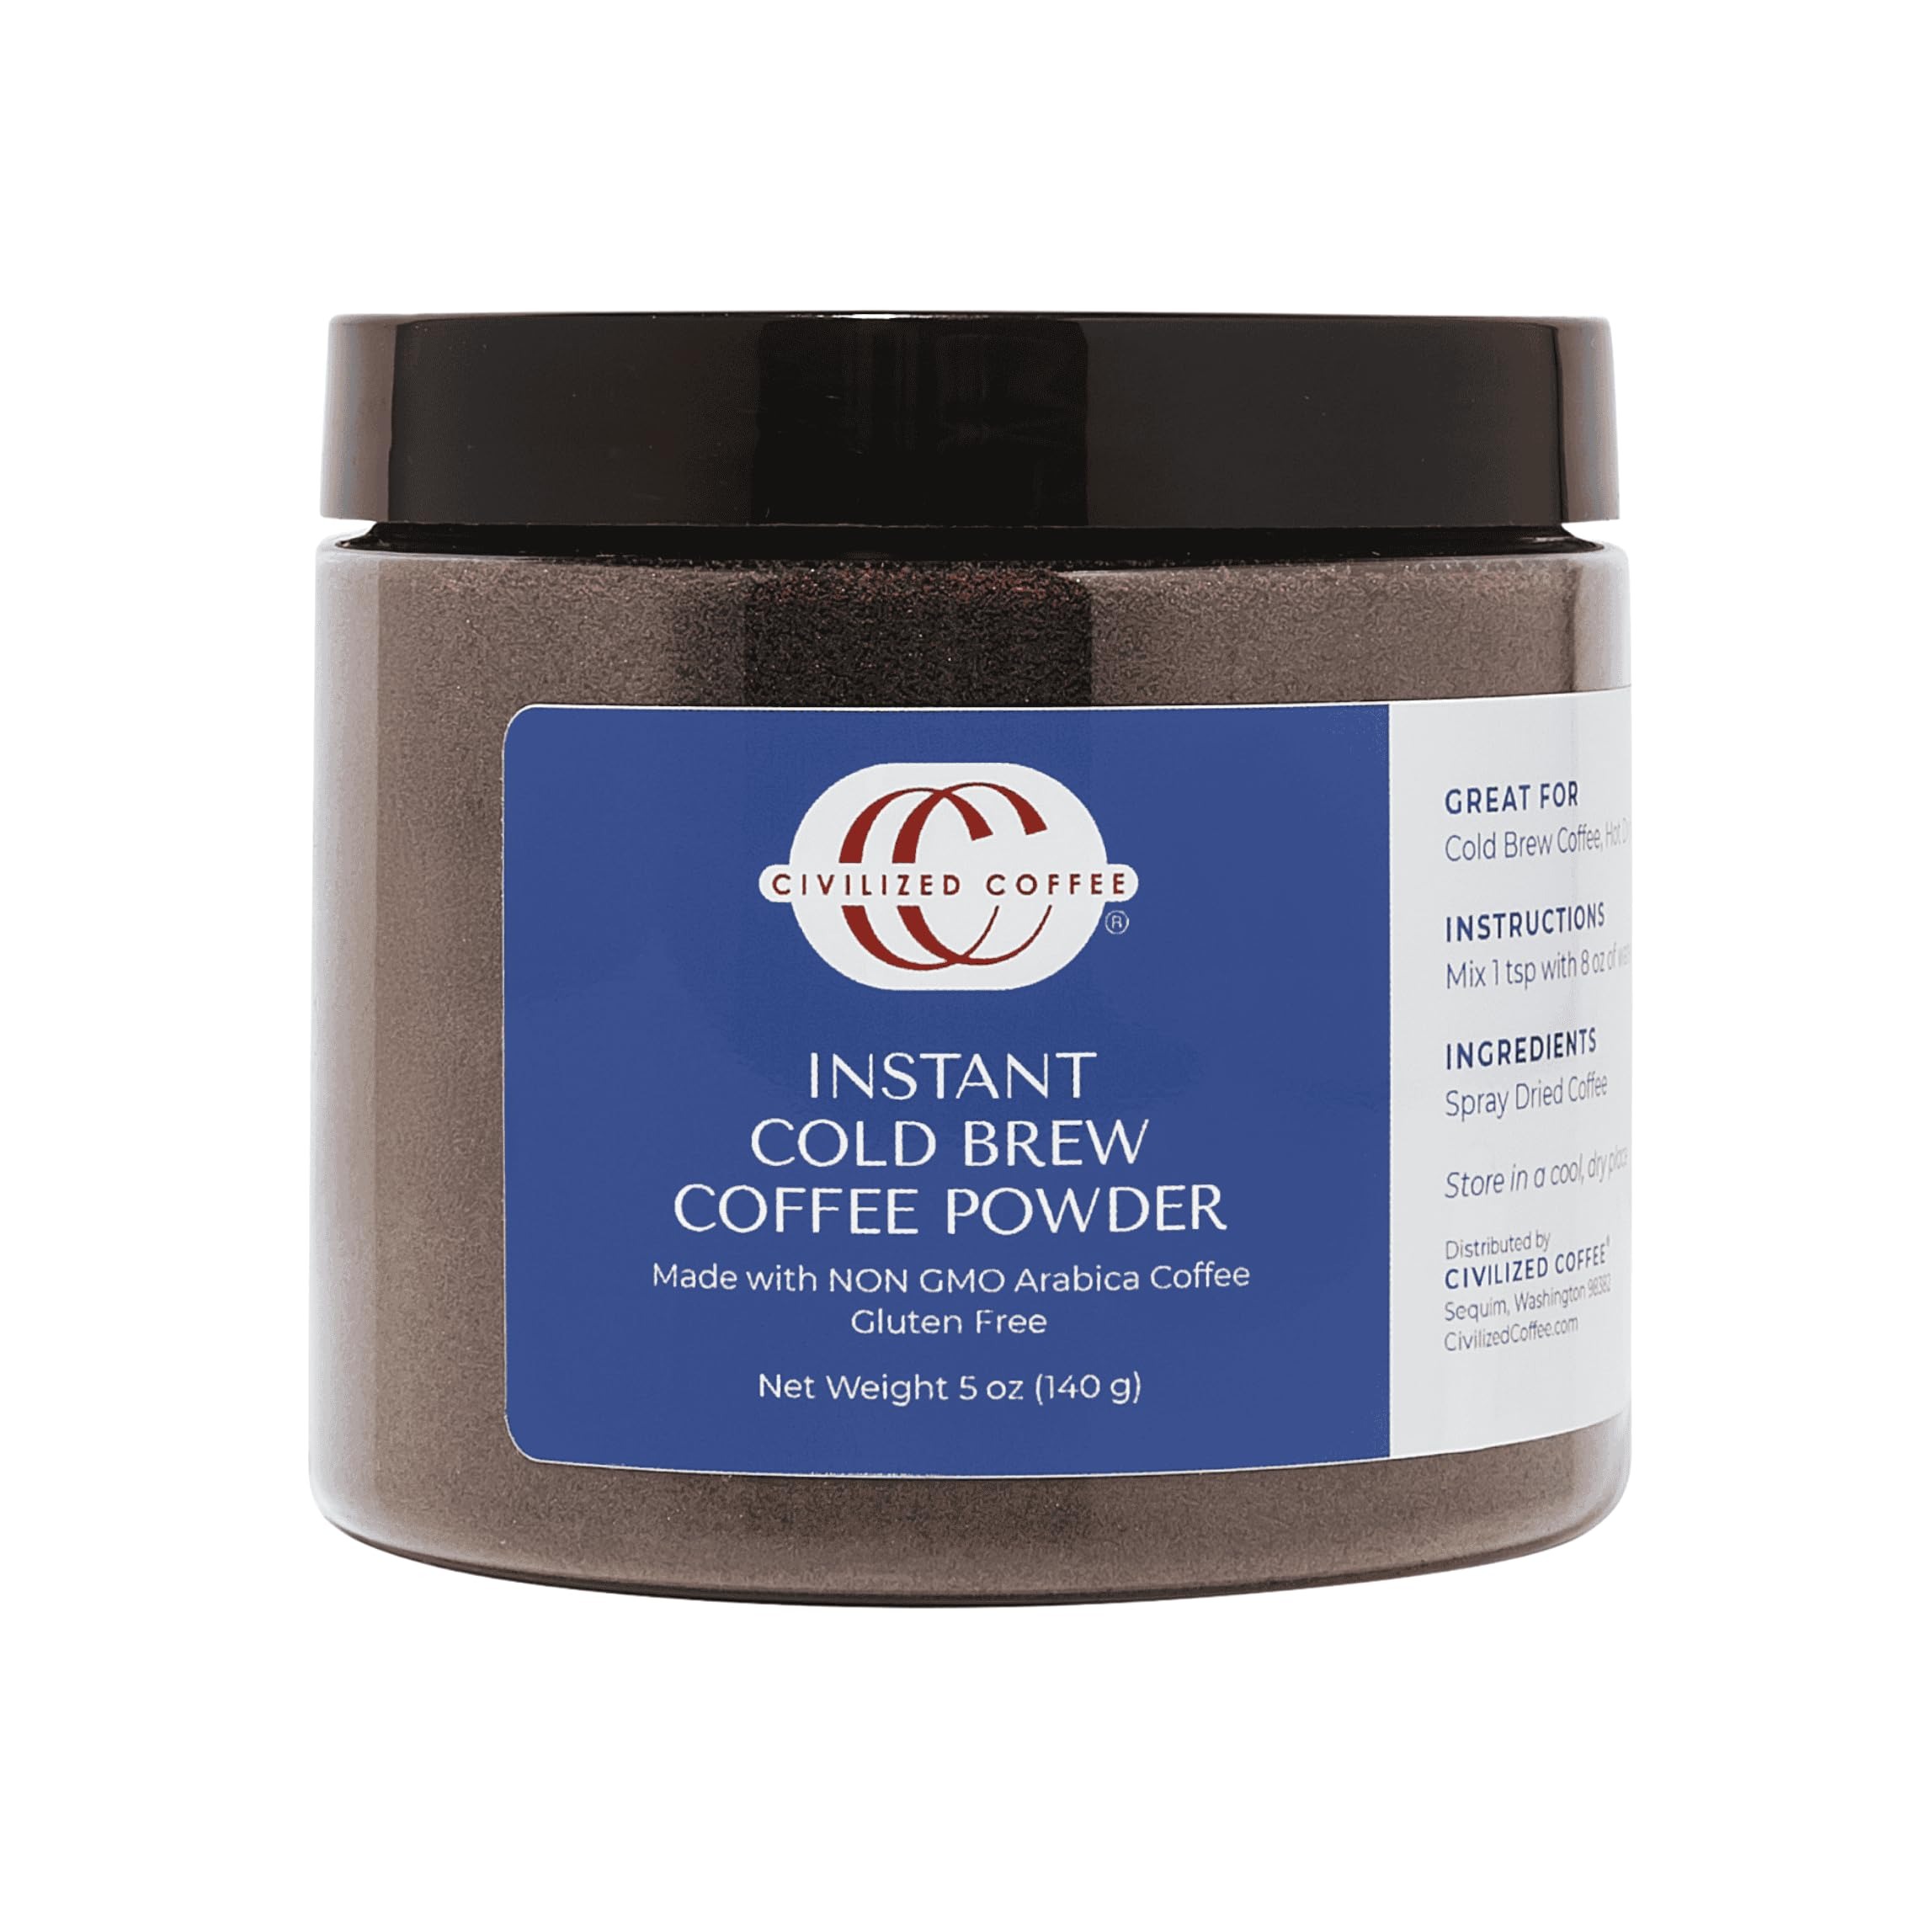
Item Name: Civilized Coffee Instant Cold Brew Coffee Granules Medium Dark Roast Non-GMO Jar (5 oz)
Bullet Point 1: SIMPLY DELICIOUS Super Smooth Full-Bodied with a flavor profile of Rich Dark Chocolate & Sweet Caramel
Bullet Point 2: REFRESHING COLD BREW ANYWHERE Easily dissolves in water or your favorite recipe at home or on the go
Bullet Point 3: TRUE COLD BREW INNOVATION Coffee Grounds Cold Brewed 8 hours & Spray dried to maintain low acidity
Bullet Point 4: EASY & AFFORDABLE No more expensive cold brew makers, coffee shops, filters & messy coffee grounds
Bullet Point 5: PREMIUM COLD BREW COFFEE BEANS High Quality 100% Arabica & Perfect Medium Dark Roast for ultimate flavor
Value: 5.0
Unit: Ounce

Price: 12.99